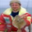
Label: flatfish